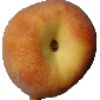
Label: Peach 1